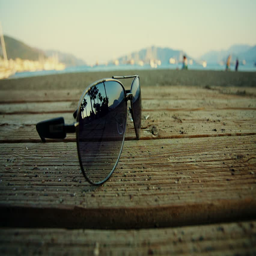
sunglasses lying on the beach and reflect the silhouettes of people passing close